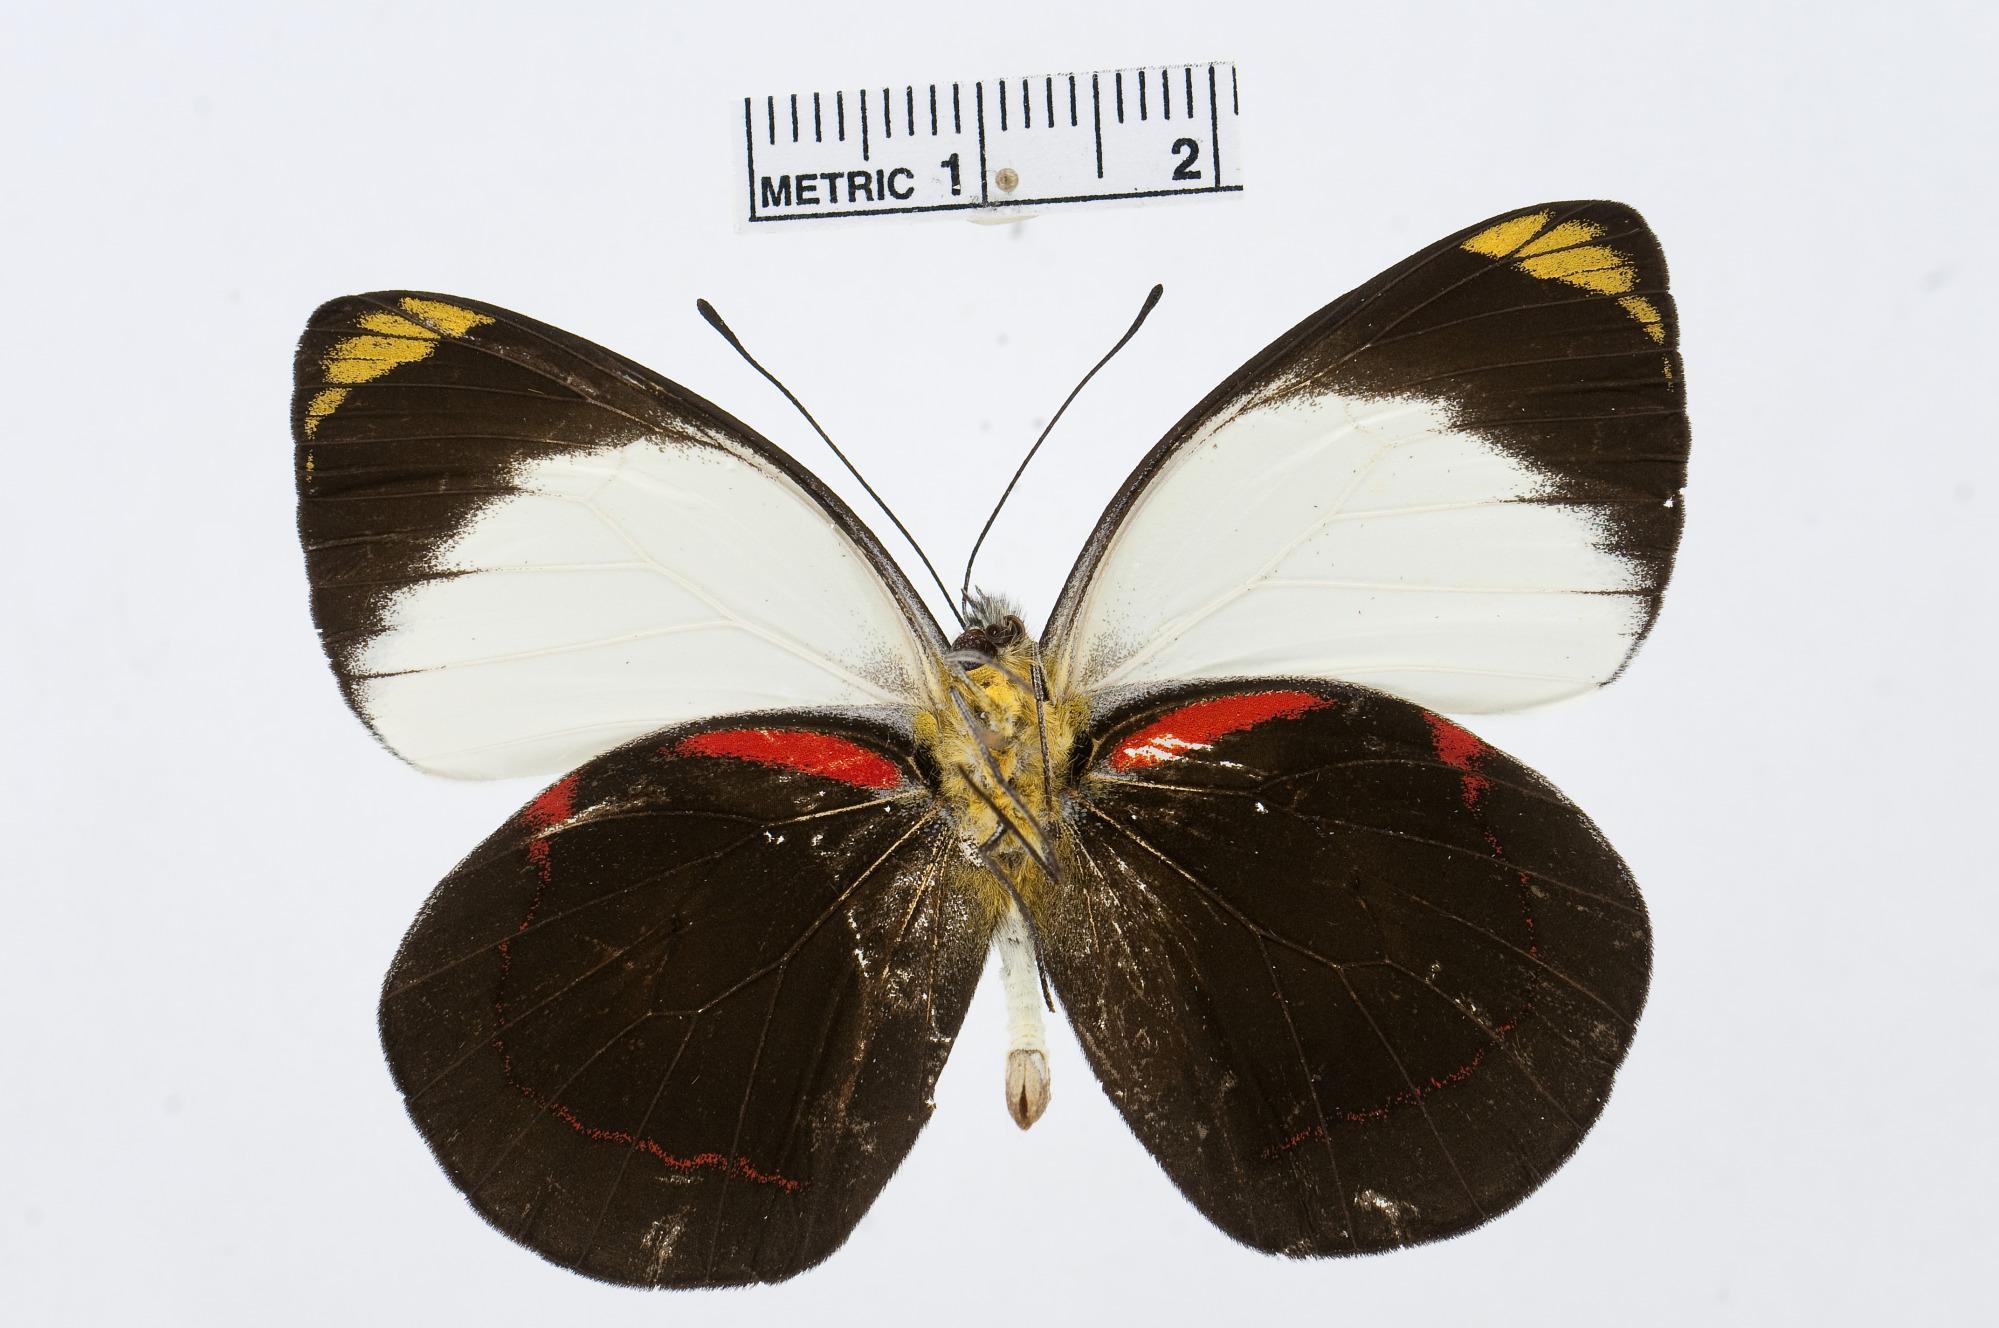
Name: Delias ornytion
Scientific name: Delias ornytion
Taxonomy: Animalia, Arthropoda, Hexapoda, Insecta, Lepidoptera, Pieridae, Pierinae